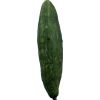
Label: Cucumber 3